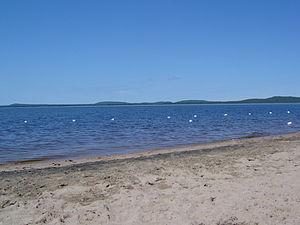
Le réservoir Baskatong est un plan d'eau de plus de 400 km² situé au nord de Maniwaki et de Mont-Laurier, au Québec.